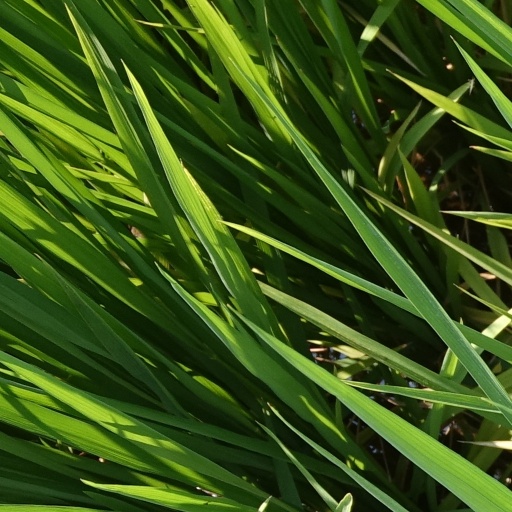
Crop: rice